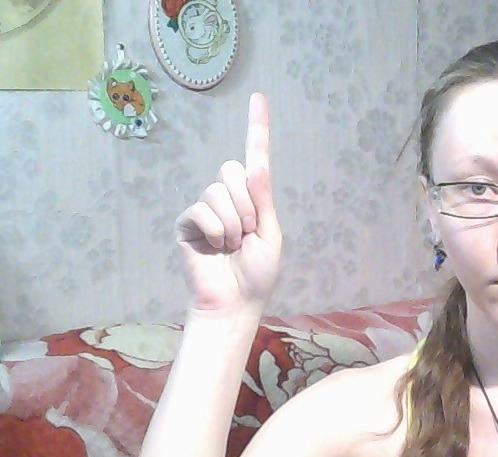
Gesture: one